Submarine Telegraph Company

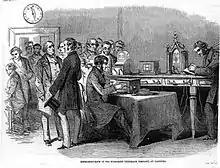
The first message being received from France. The telegraph instrument in the foreground is the Foy-Breguet telegraph to exchange messages with France. The instrument in the background is a Cooke and Wheatstone telegraph for onward transmission in England.

The completed cable was long, far longer and heavier than anything the rope makers had previously manufactured, and there was some difficulty getting the cable out of the Wapping premises. There was no easy access and the adjacent business refused permission to cross their property, thinking that electrical apparatus would invalidate their fire insurance. However, a neighbouring business granted access, but the cable still had to be manually hauled to a wharf on the River Thames. This was a difficult task which had to frequently be halted to tie back protruding broken iron wires. At the River Thames, the cable was loaded on to the "Blazer", a hulk loaned to the Submarine Telegraph Company by the government.